Carousel feeding

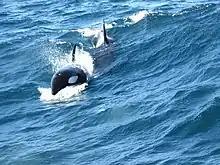

Carousel feeding is a cooperative hunting method used by Norwegian orcas ("Orcinus orca") to capture wintering Norwegian spring-spawning herring ("Clupea harengus)". The term carousel feeding was first used to describe a similar hunting behaviour in bottlenose dolphins ("Turslops truncatus") in the Black Sea. There are two main phases of carousel feeding in orcas, the herding phase and the feeding phase. In the herding phase the orcas surround a school of herring and herd them into a tight ball. They tighten the ball by blowing bubbles, flashing their white underside and slapping their tails on the surface. They move the ball of herring toward the surface of the water before initiating the feeding phase. During the feeding phase several orcas begin to eat while the others continue herding the fish to maintain the ball. The feeding orcas whip their tails into the ball to stun and kill several herring at a time. The dead and stunned herring are then consumed and their heads and spines discarded.